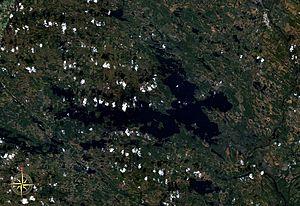
Le lac Niouk est un lac d'eau douce de la république de Carélie, dans le nord-ouest de la Russie.